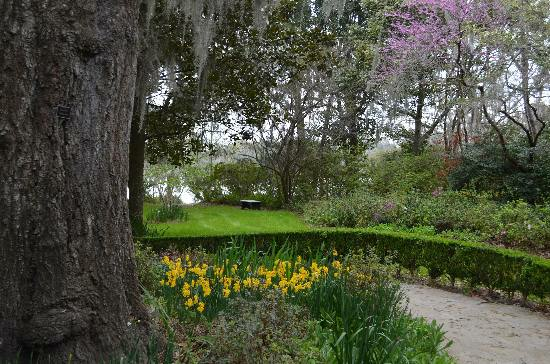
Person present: No